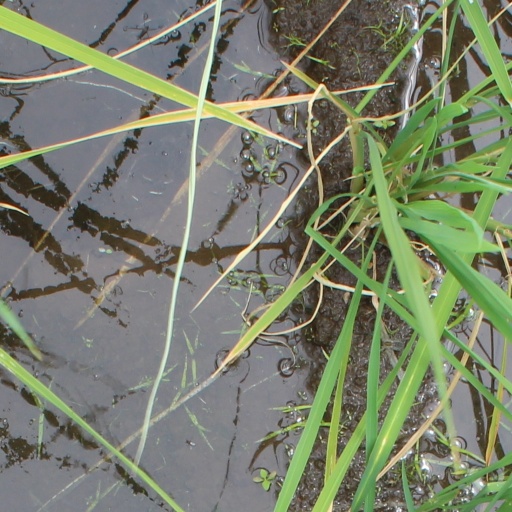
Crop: rice